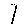
Label: 1